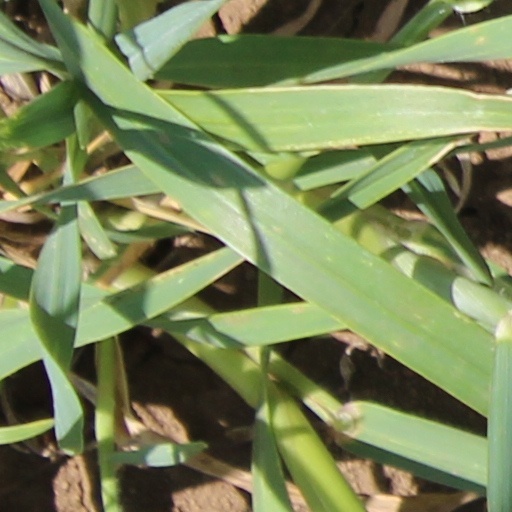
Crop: wheat